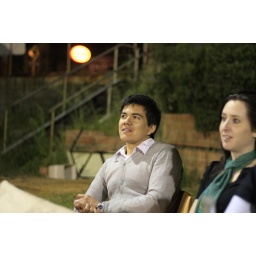
north of river meets south in an epic battle on the sandy greens of the north freo bowls club.